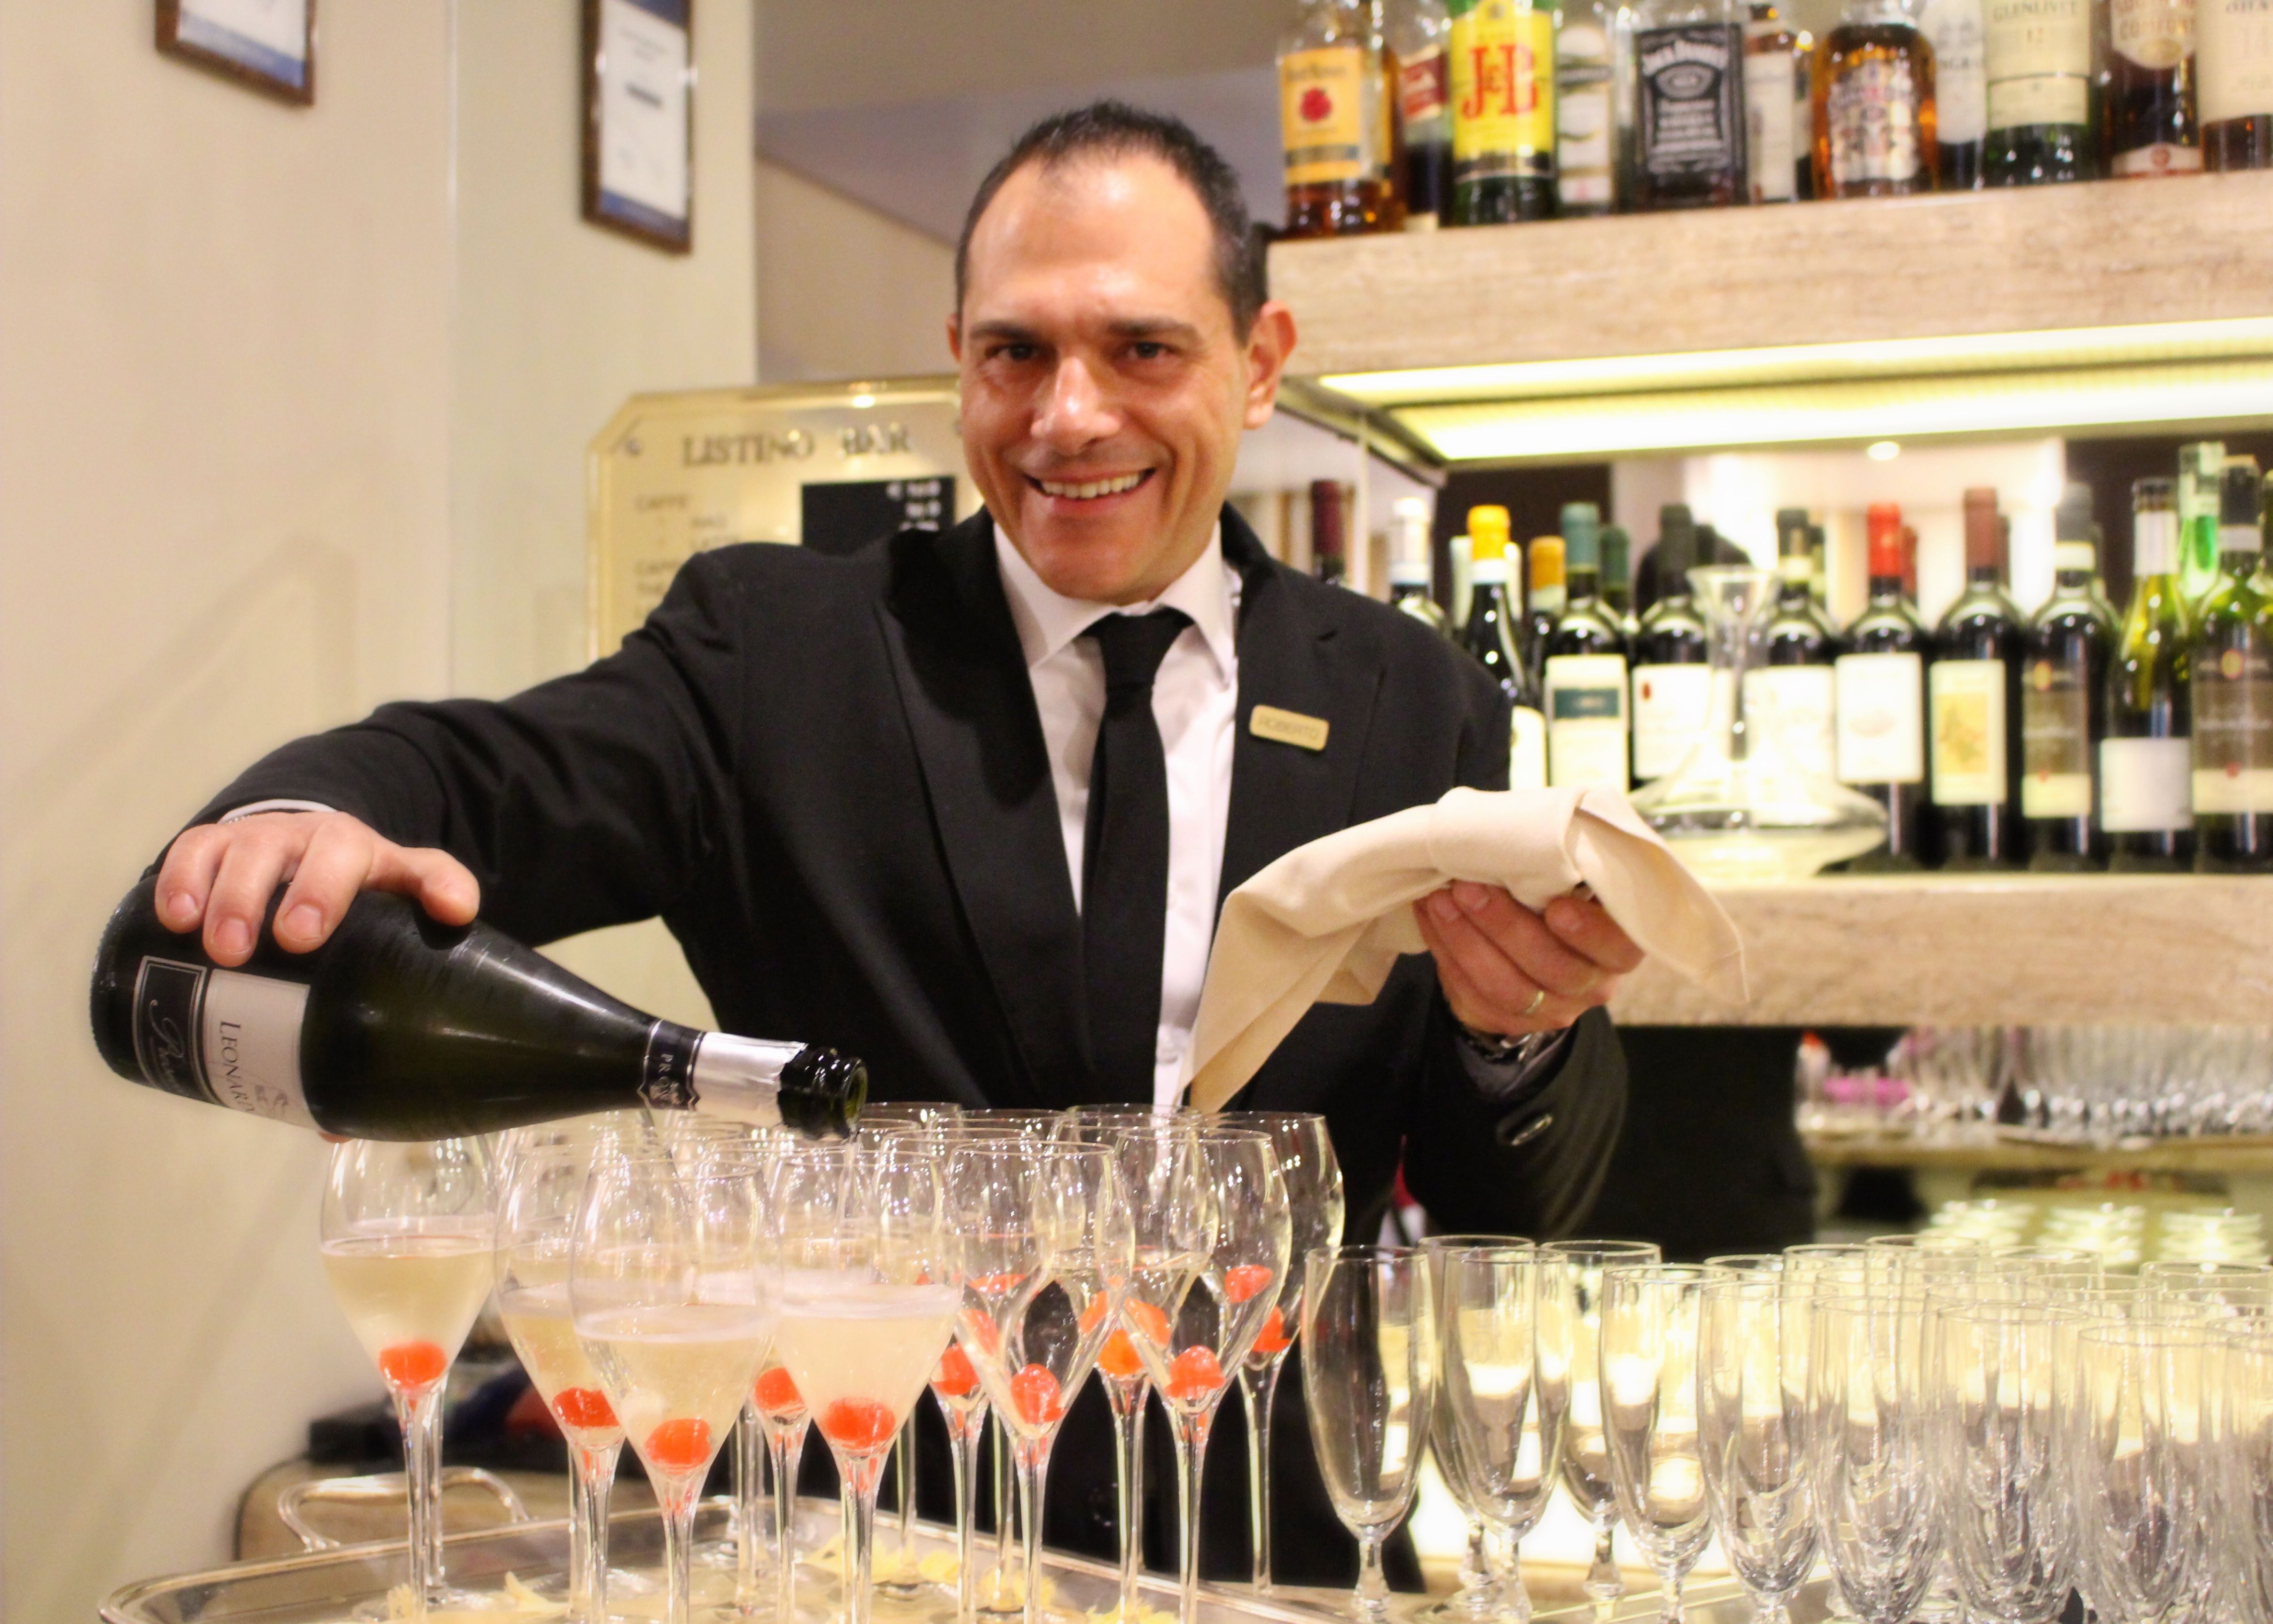
person, wine, travel, meal, italy, tuscany, drink, professional, profession, bartender, pro, winery, taste, sense